Robert Abbott (director)

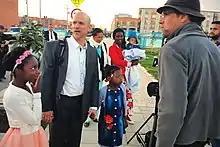
Abbott in 2018

Robert Abbott (born August 28, 1964) is an American film director and TV producer, known for his work in sports journalism and documentary films. Abbott has worked for CNN and ESPN, before starting Hey Abbott! Entertainment in January 2009. Abbott's most recent work is the 2022 documentary on Eli Broad- the first American businessman to found two Fortune 500 companies in different industries, Eli Broad’s success was defined by keen vision, an appetite for risk-taking and an instinct for strong partners. Abbott also directed a 2018 documentary titled "Port of Destiny: Peace". The film focuses on former Colombian President Juan Manuel Santos, the 2016 Nobel Peace Prize winner, and his work in ending the five-decade civil war between far-left rebel group FARC (Revolutionary Armed Forces of Colombia) and the government of Colombia. Prior to "Port of Destiny: Peace", he produced, directed, and narrated ESPN's 30 for 30 entitled "The Last Days of Knight" (2018), where Abbott tells the story of his investigation that led to the 2000 firing of the longtime head coach of Indiana University men's basketball, Bob Knight.